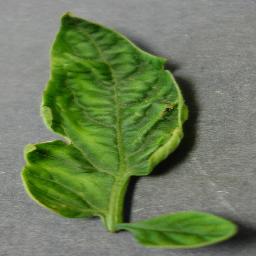
Label: Tomato___Tomato_Yellow_Leaf_Curl_Virus